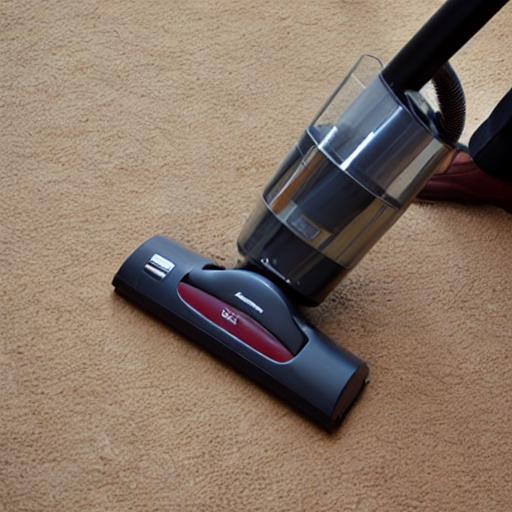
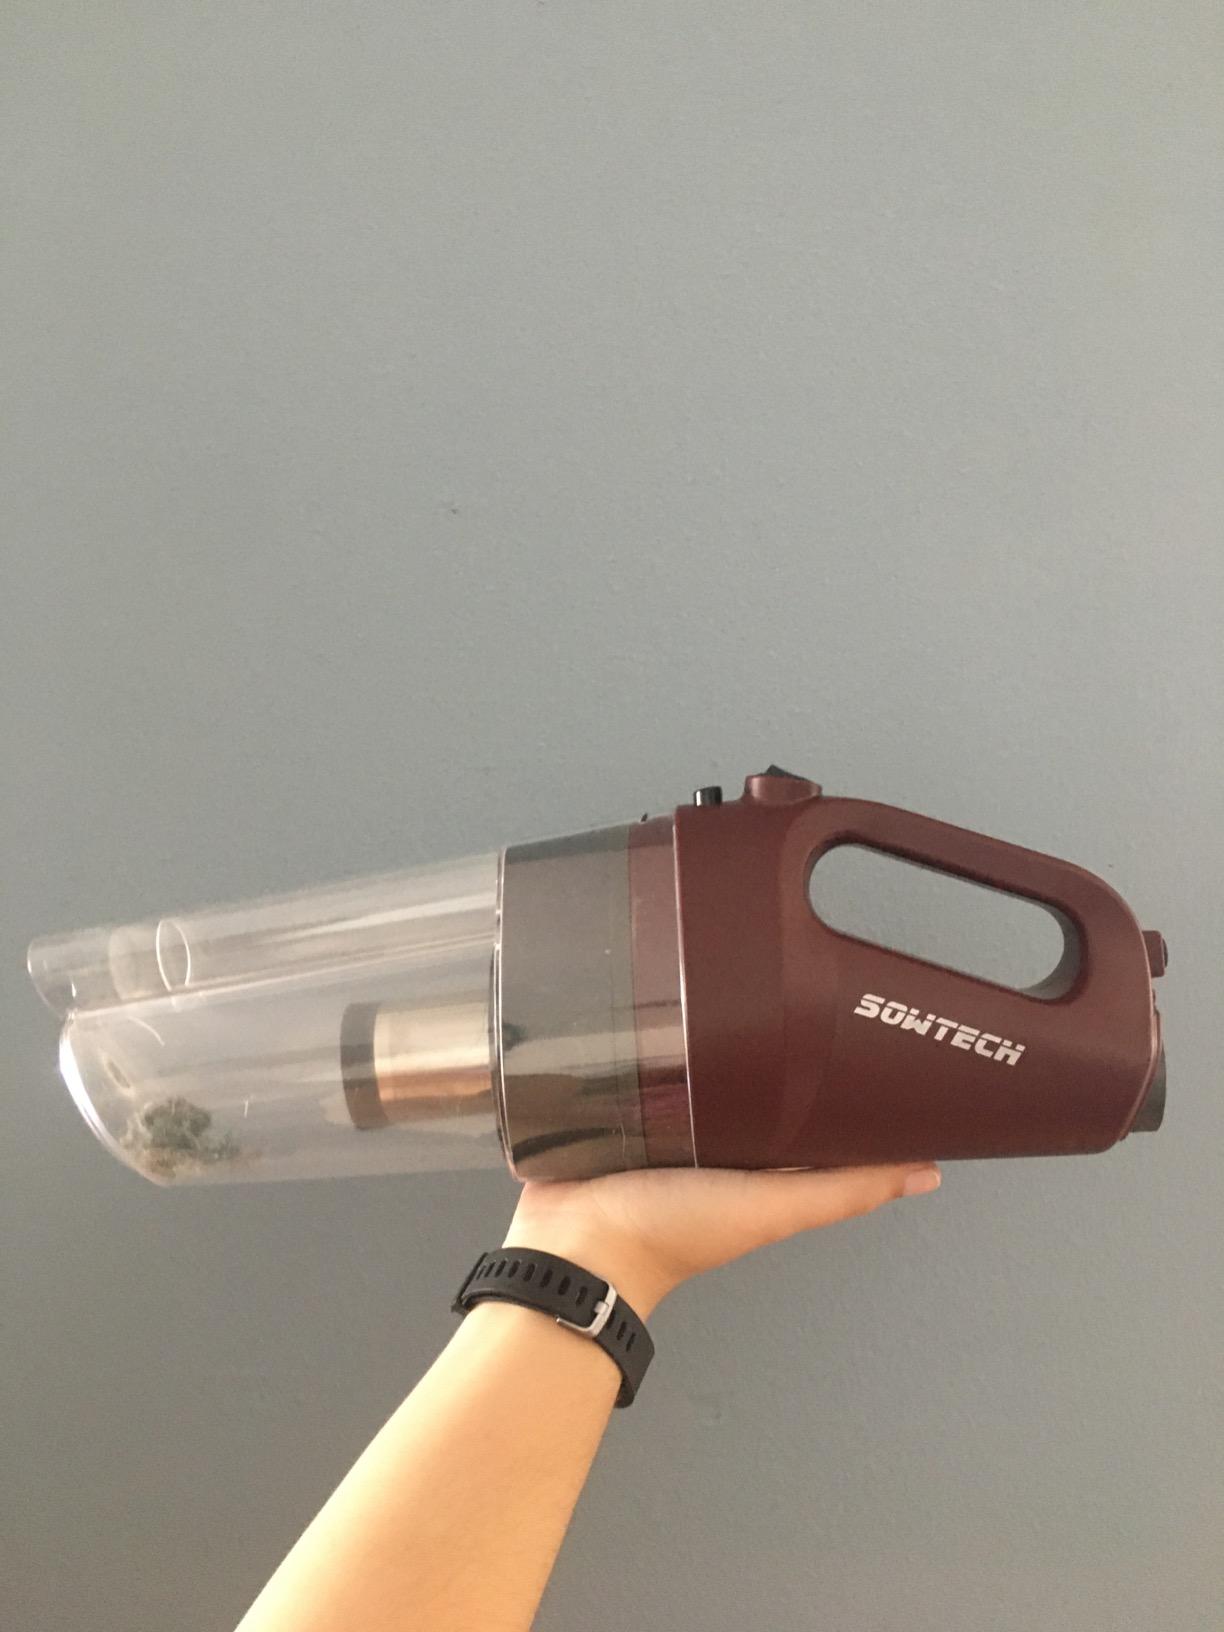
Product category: items_vacuum
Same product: no